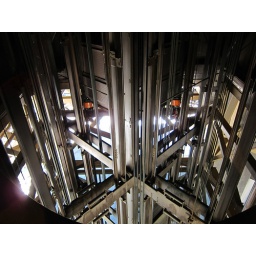
Eiffel tower elevator - from a window in the restaurant